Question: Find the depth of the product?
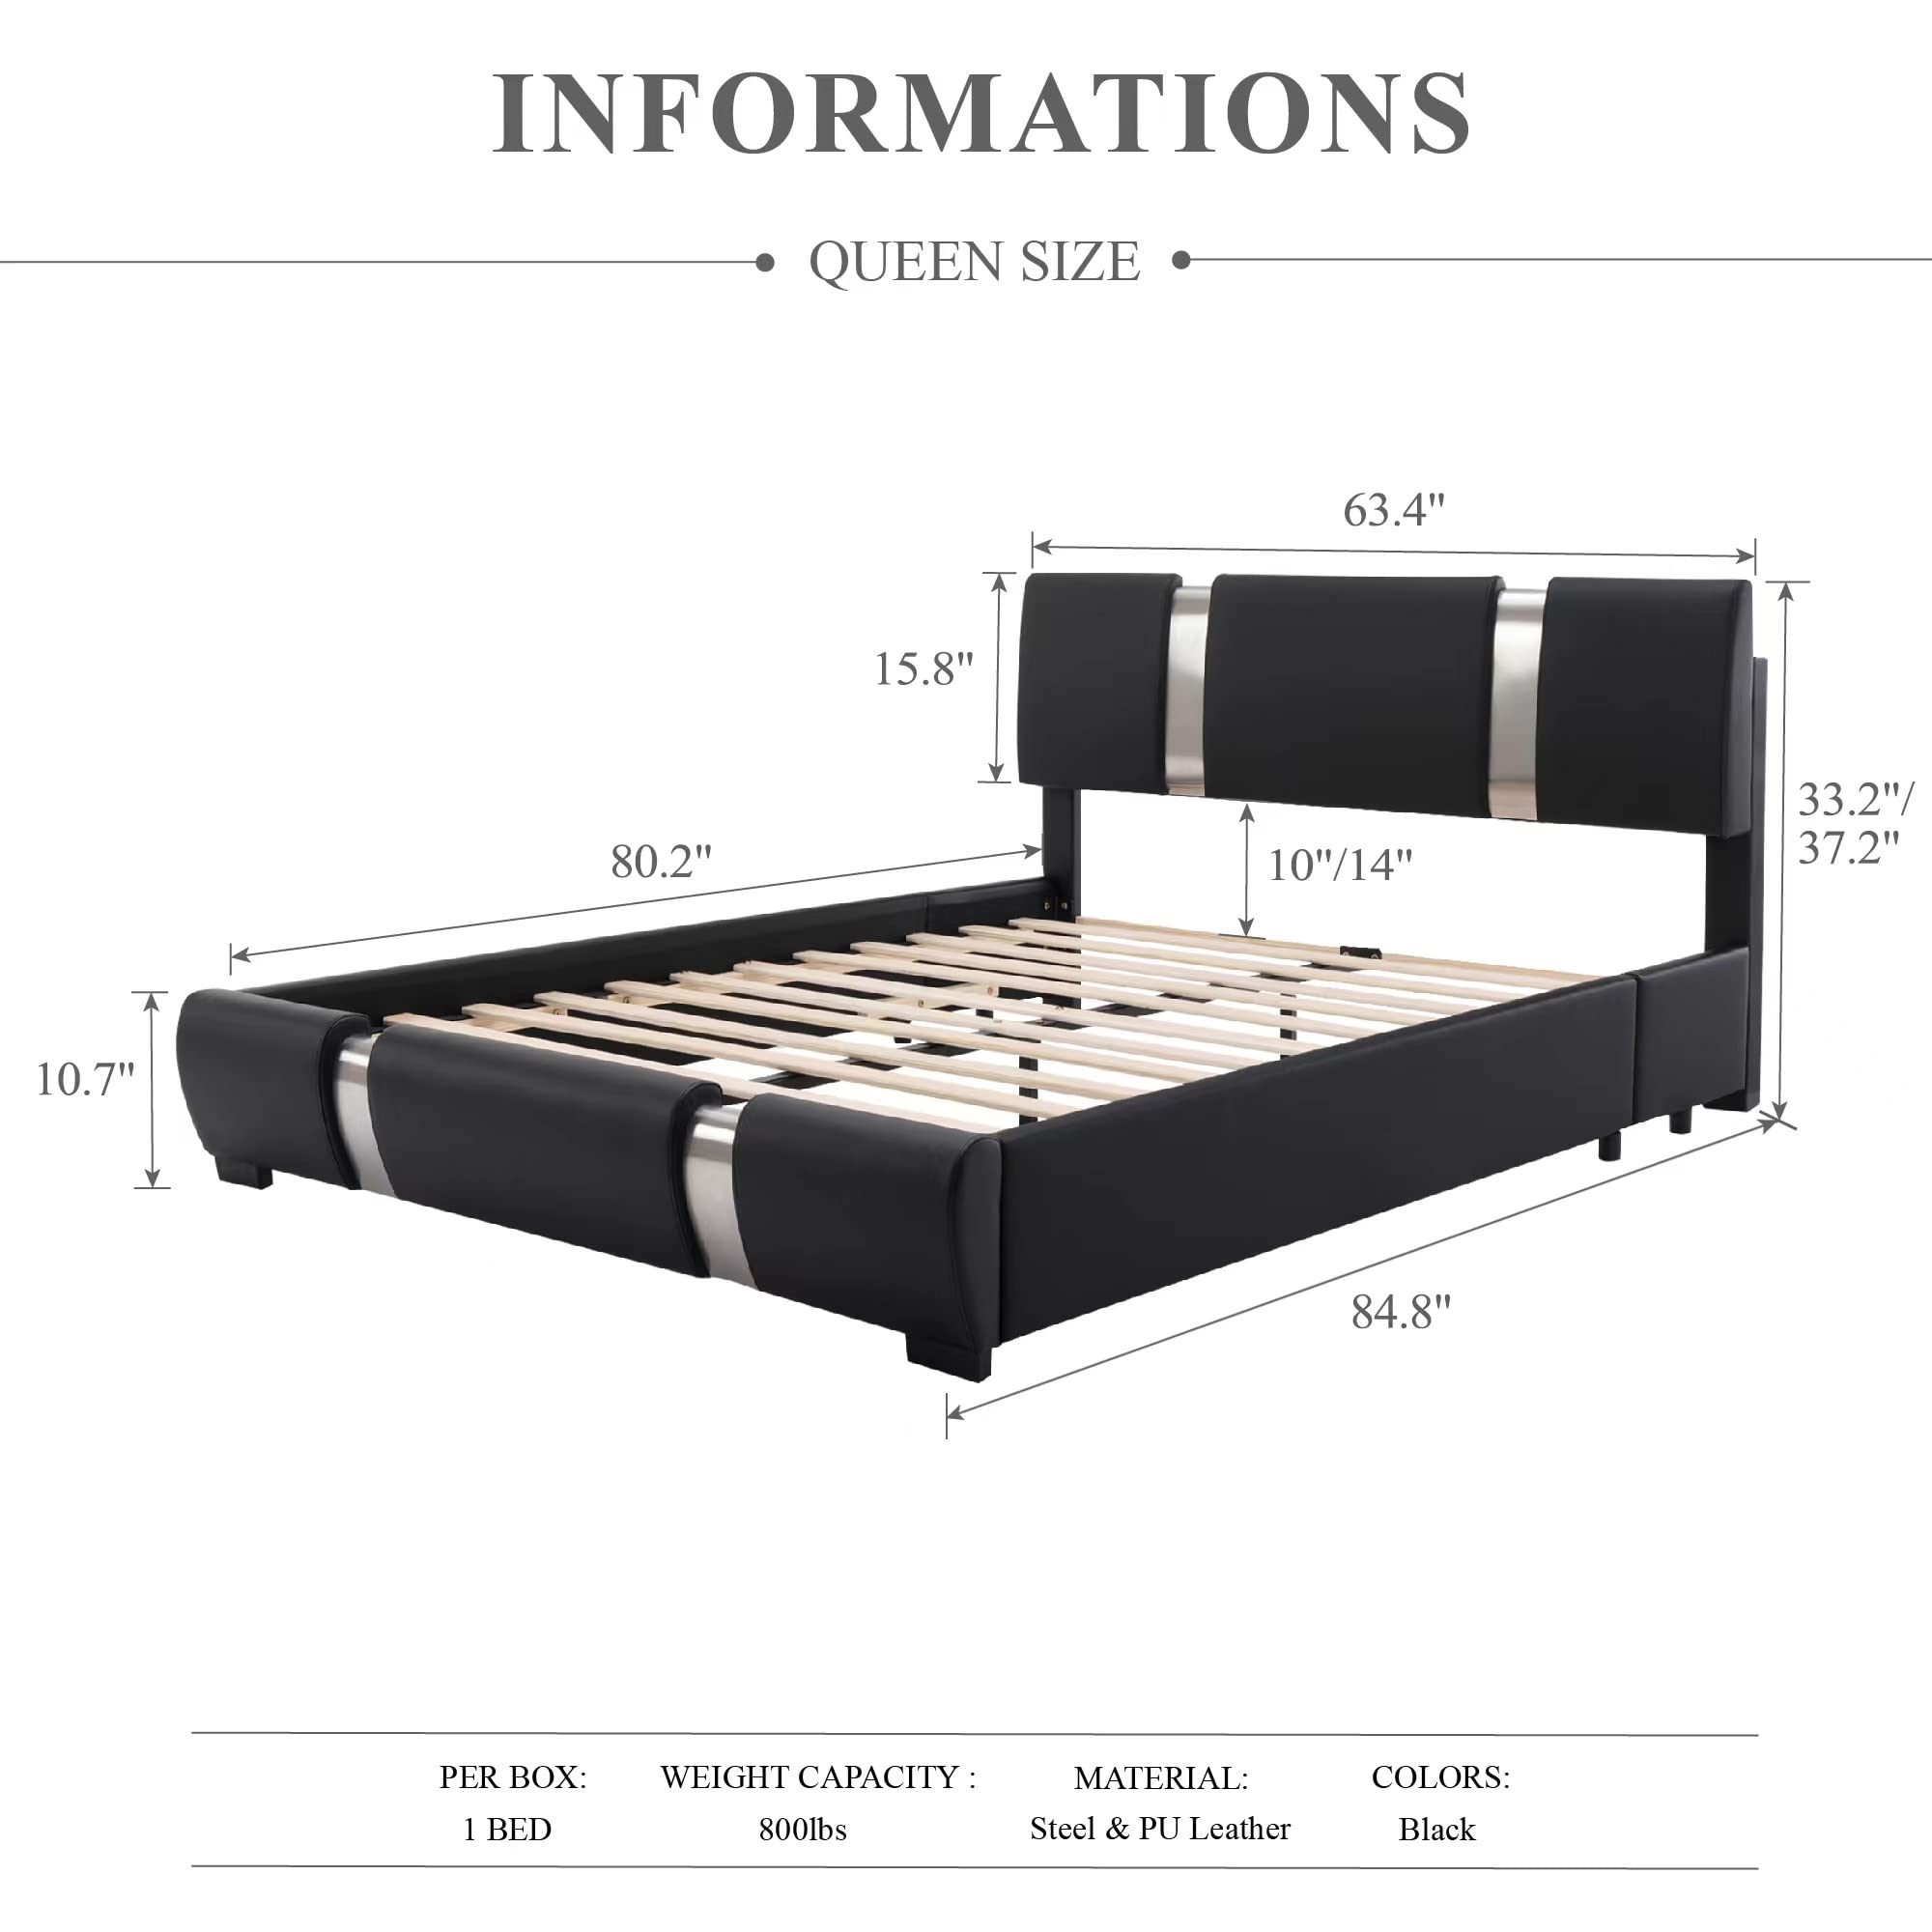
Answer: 84.8 inch